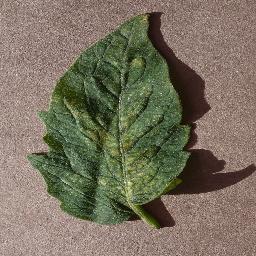
Label: Tomato___Spider_mites Two-spotted_spider_mite